Palanga

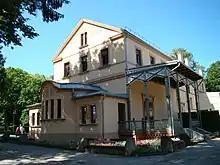
Kurhauzas (German: resort house)

The harbour of Šventoji gradually developed into a trading centre. British merchants established enterprises in Šventoji in 1685. During the Great Northern War, in which the Polish–Lithuanian Commonwealth allied with Saxony, Denmark and Russia against Sweden, the Swedish Army ravaged Palanga, destroyed the harbour at Šventoji, and blocked up the entrance with rocks in 1701.